Baron Boltens Gård

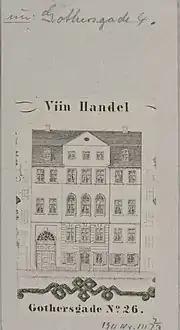
Advert for Hagen's wine business at Gothersgade No. 26.

The property was later acquired by wine merchant Haagen Hagen (Hagensen). At the time of the 1801 census, he resided in the building with his wife Caroline (née Høyer), their seven children (aged one to 13), three maids, five employees in Hagen's wine business (two of them apprentices), Hagen's brother Frantz Peder Hagen, Johan Henrich Knuth (1746-1792), a '. resided in the other apartment with his 21-uear-old daughter Louise Knuth, the lady's companions Dorthea Cecilie Rabert and Henriette Charlotte Lamotte, ' Barbara Brynnincke, a housekeeper, two maids, two male servants and a stableman.